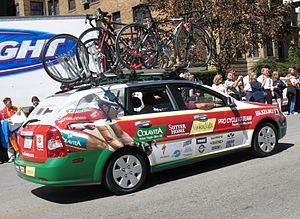
L'équipe cycliste Jamis est une équipe cycliste américaine participant aux circuits continentaux de cyclisme et en particulier l'UCI America Tour.